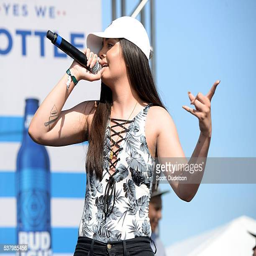
person performs onstage at the show